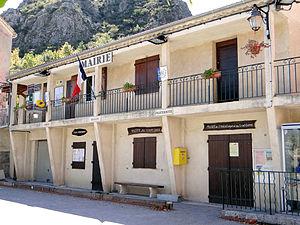
Briançonnet - Mairie et musée de l'outillage
Briançonnet est une commune française située dans le département des Alpes-Maritimes, en région Provence-Alpes-Côte d'Azur. Ses habitants peuvent être appelés les Briançonnois ou les Briançonnards. La commune fait partie du parc naturel régional des Préalpes d'Azur.